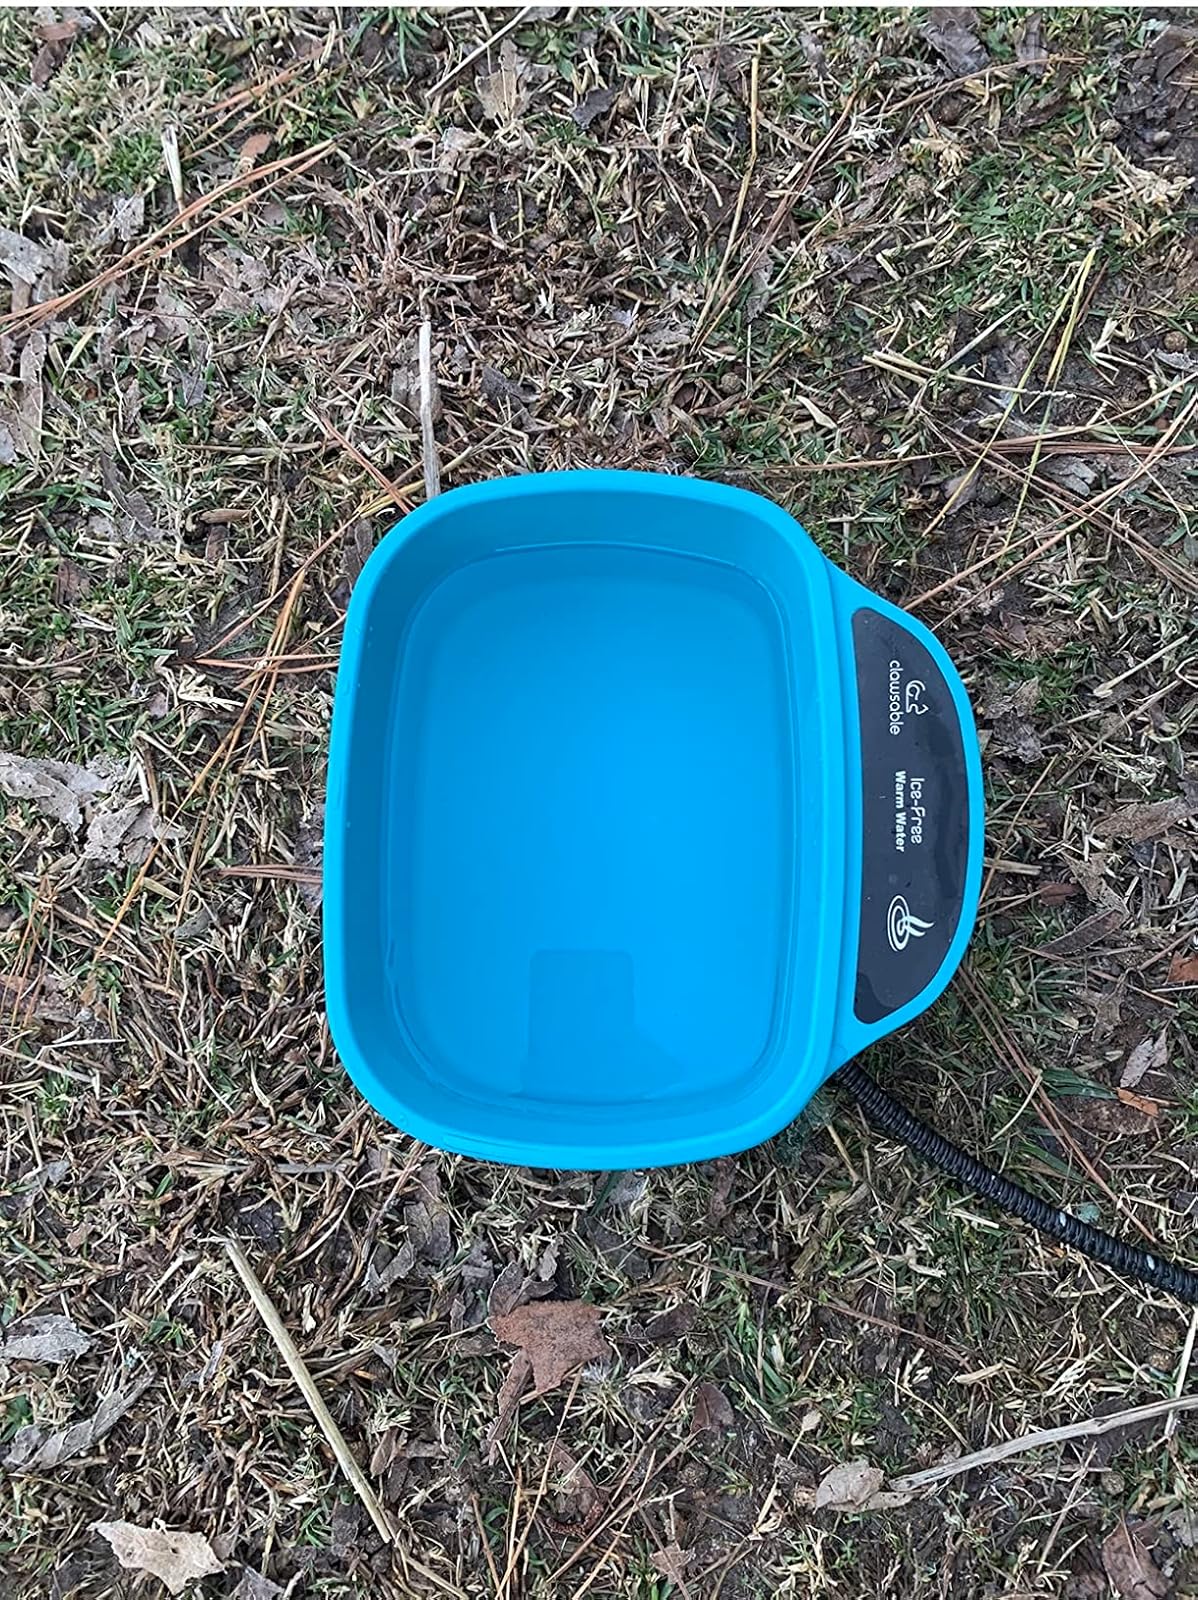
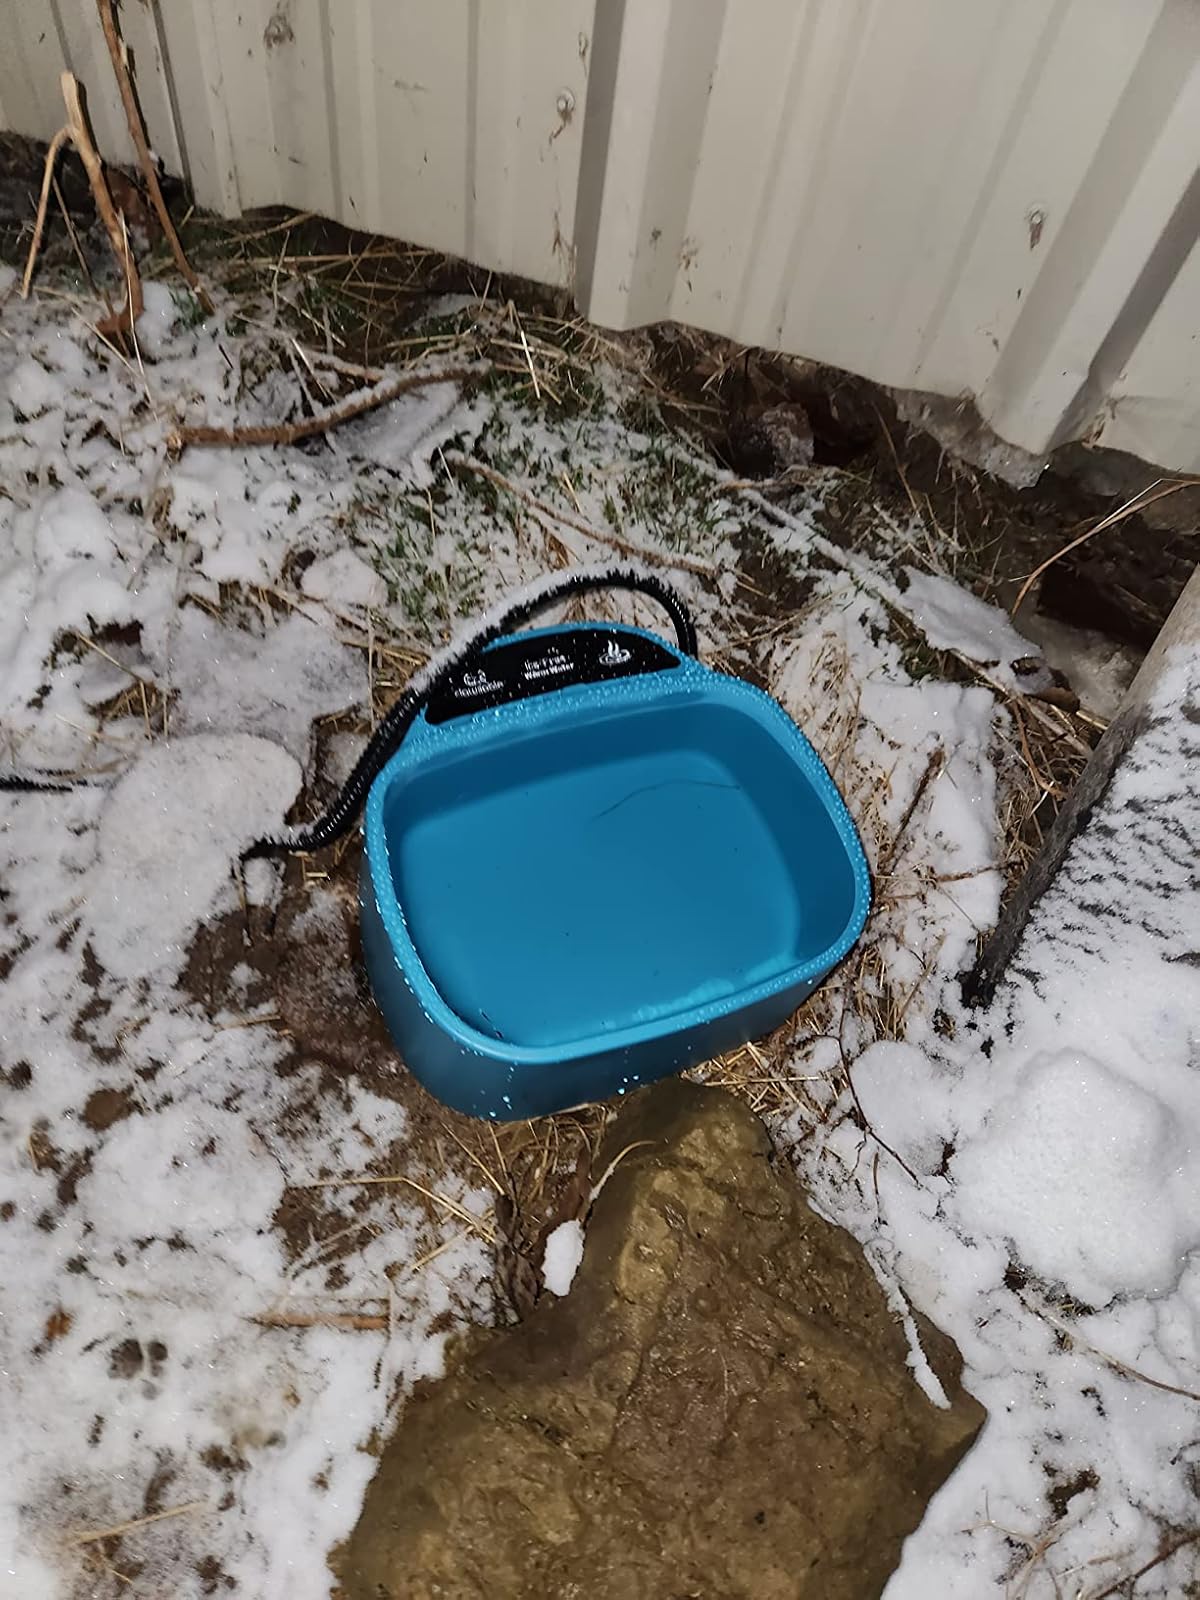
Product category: items_bowl
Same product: yes